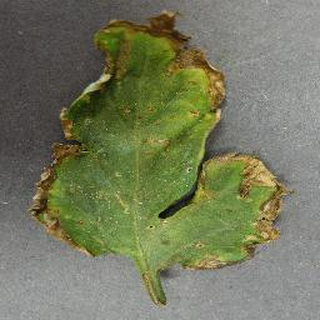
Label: tomato_bacterial_spot